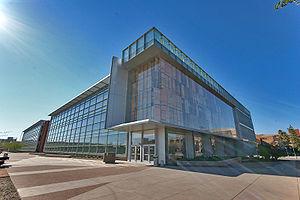
Mary Temple Grandin, dite Temple Grandin, née le 29 août 1947 à Boston, est une femme autiste, professeure de zootechnie et de sciences animales à l'université d'État du Colorado, docteure et spécialiste de renommée internationale dans cette même discipline. Elle monte en 1980 une entreprise d’ingénierie et de conseils sur les conditions d'élevage des animaux de rente, qui fait d’elle une experte en conception d'équipements pour le bétail. En 2012, près de la moitié des abattoirs à bovins d'Amérique du Nord sont équipés du matériel qu'elle a conçu ; depuis les années 1980 jusqu'en 2016, elle a collaboré à environ 200 articles de recherche.
L'université d'État de l'Arizona est une université publique située à Tempe en Arizona. Fondée en 1885 comme école normale alors que l'État n'était encore qu'un Territoire, l'école est devenue université en 1958.